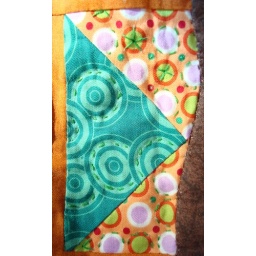
dqs8 quilting in green on orange